Northrop F-5

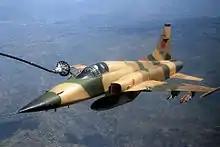
Royal Moroccan Air Force F-5E Tiger II during an aerial refueling mission in exercise African Lion 2009

In 1982, the Mexican Air Force received 10 F-5Es and two F-5Fs after the purchase of 24 IAI Kfir C.1 was blocked by the US, because the Kfir used the American-produced J79 engine. These fighters complemented the Lockheed T-33 and de Havilland Vampire Mk. I (received much earlier), two of the first combat jet aircraft in Mexico. The F-5 gave Mexico its first supersonic warplane, and it saw the formation of Air Squadron 401. On 16 September 1995, after more than 30 military parade flights without incidents, an F-5E collided in midair with three Lockheed T-33s during the military parade for the Independence of Mexico resulting in 10 deaths. As of 2021, the Mexican Air Force has five Northrop F-5E and two F-5F fighters combat ready and for training purposes.